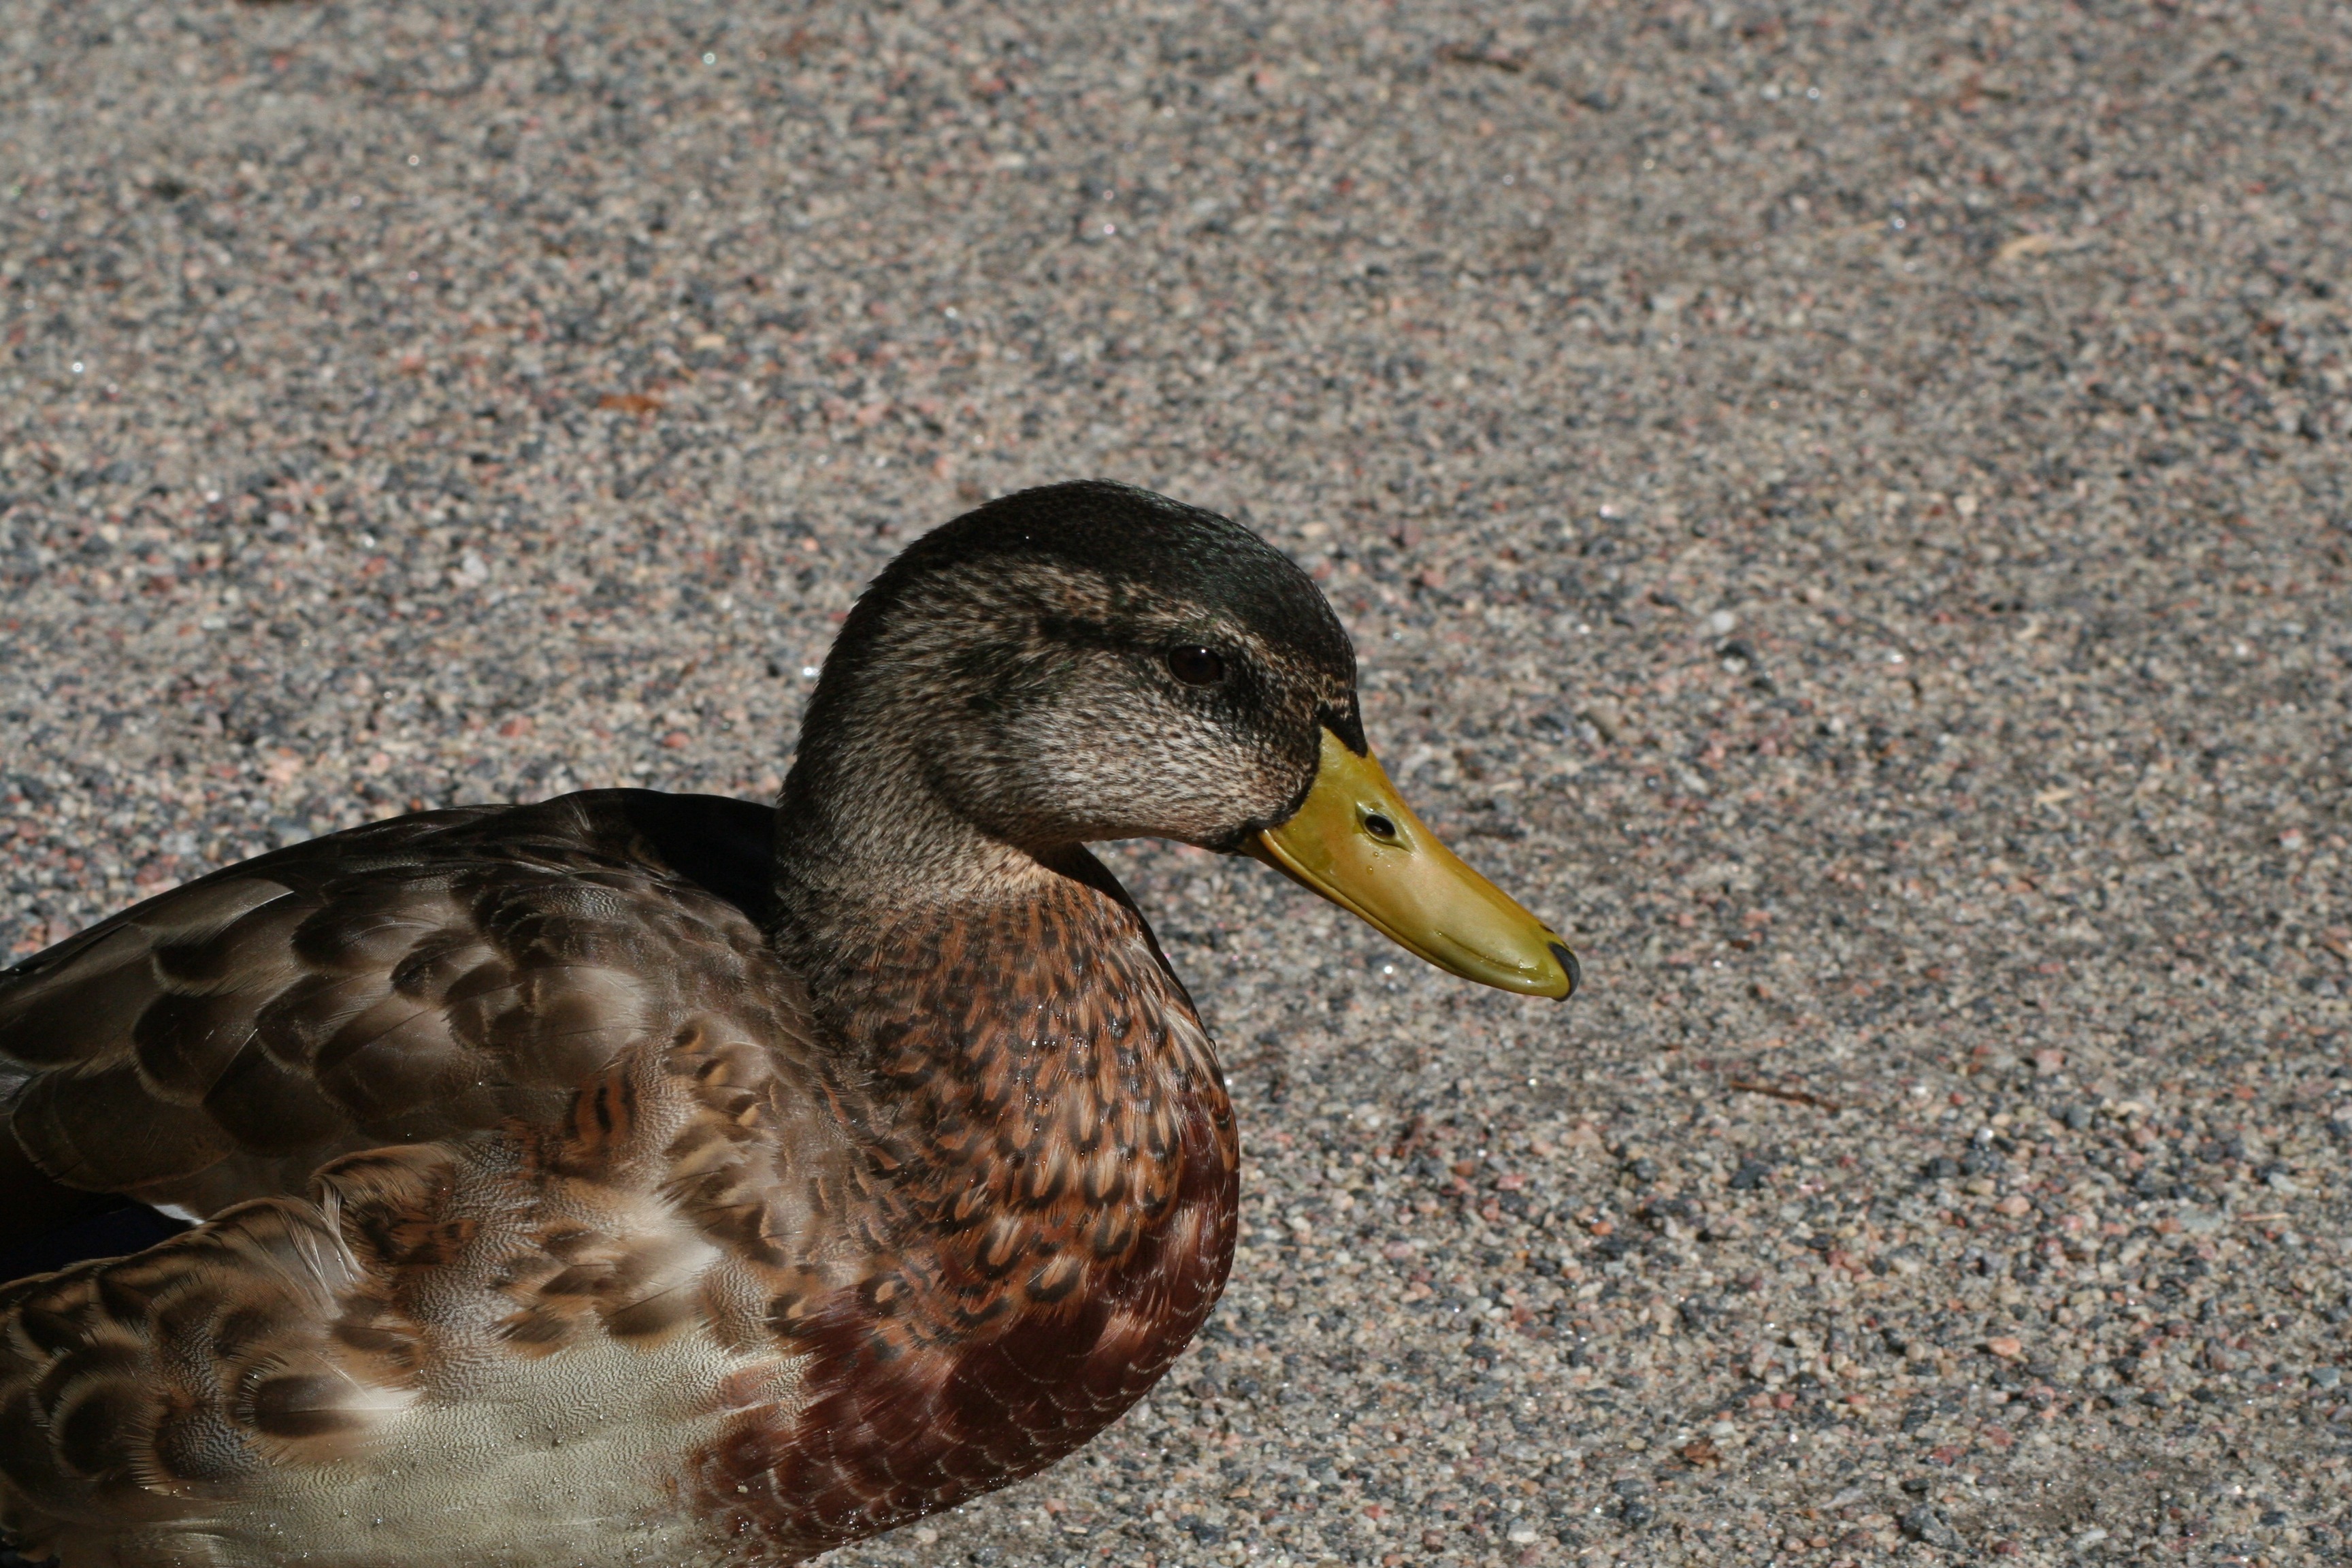
nature, outdoor, wilderness, bird, wing, animal, fly, wildlife, wild, beak, mammal, freedom, feather, avian, fauna, majestic, poultry, duck, wings, vertebrate, creature, waterfowl, water bird, mallard, canard, anas platyrhynchos, ducks geese and swans